Irish Americans

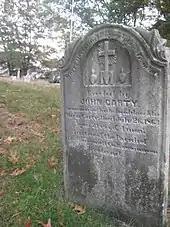
Gravestone in Boston Catholic cemetery erected in memory of County Roscommon native born shortly before the Great Famine

While many Irish did stay near large cities, countless others were part of westward expansion. They were enticed by tales of gold, and by the increasing opportunities for work and land. In 1854, the government opened Kansas Territory to settlers. While many people in general moved to take advantage of the unsettled land, Irish were an important part. Many Irish men were physical laborers. In order to colonize the west, many strong men were needed to build the towns and cities. Kansas City was one city that was built by Irish immigrants. Much of its population today is of Irish descent. Another reason for Irish migration west was the expansion of railroads. Railway work was a common occupation among immigrant men because workers were in such high demand. Many Irish men followed the expansion of railroads, and ended up settling in places that they built in. Since the Irish were a large part of those Americans moving west, much of their culture can still be found today.